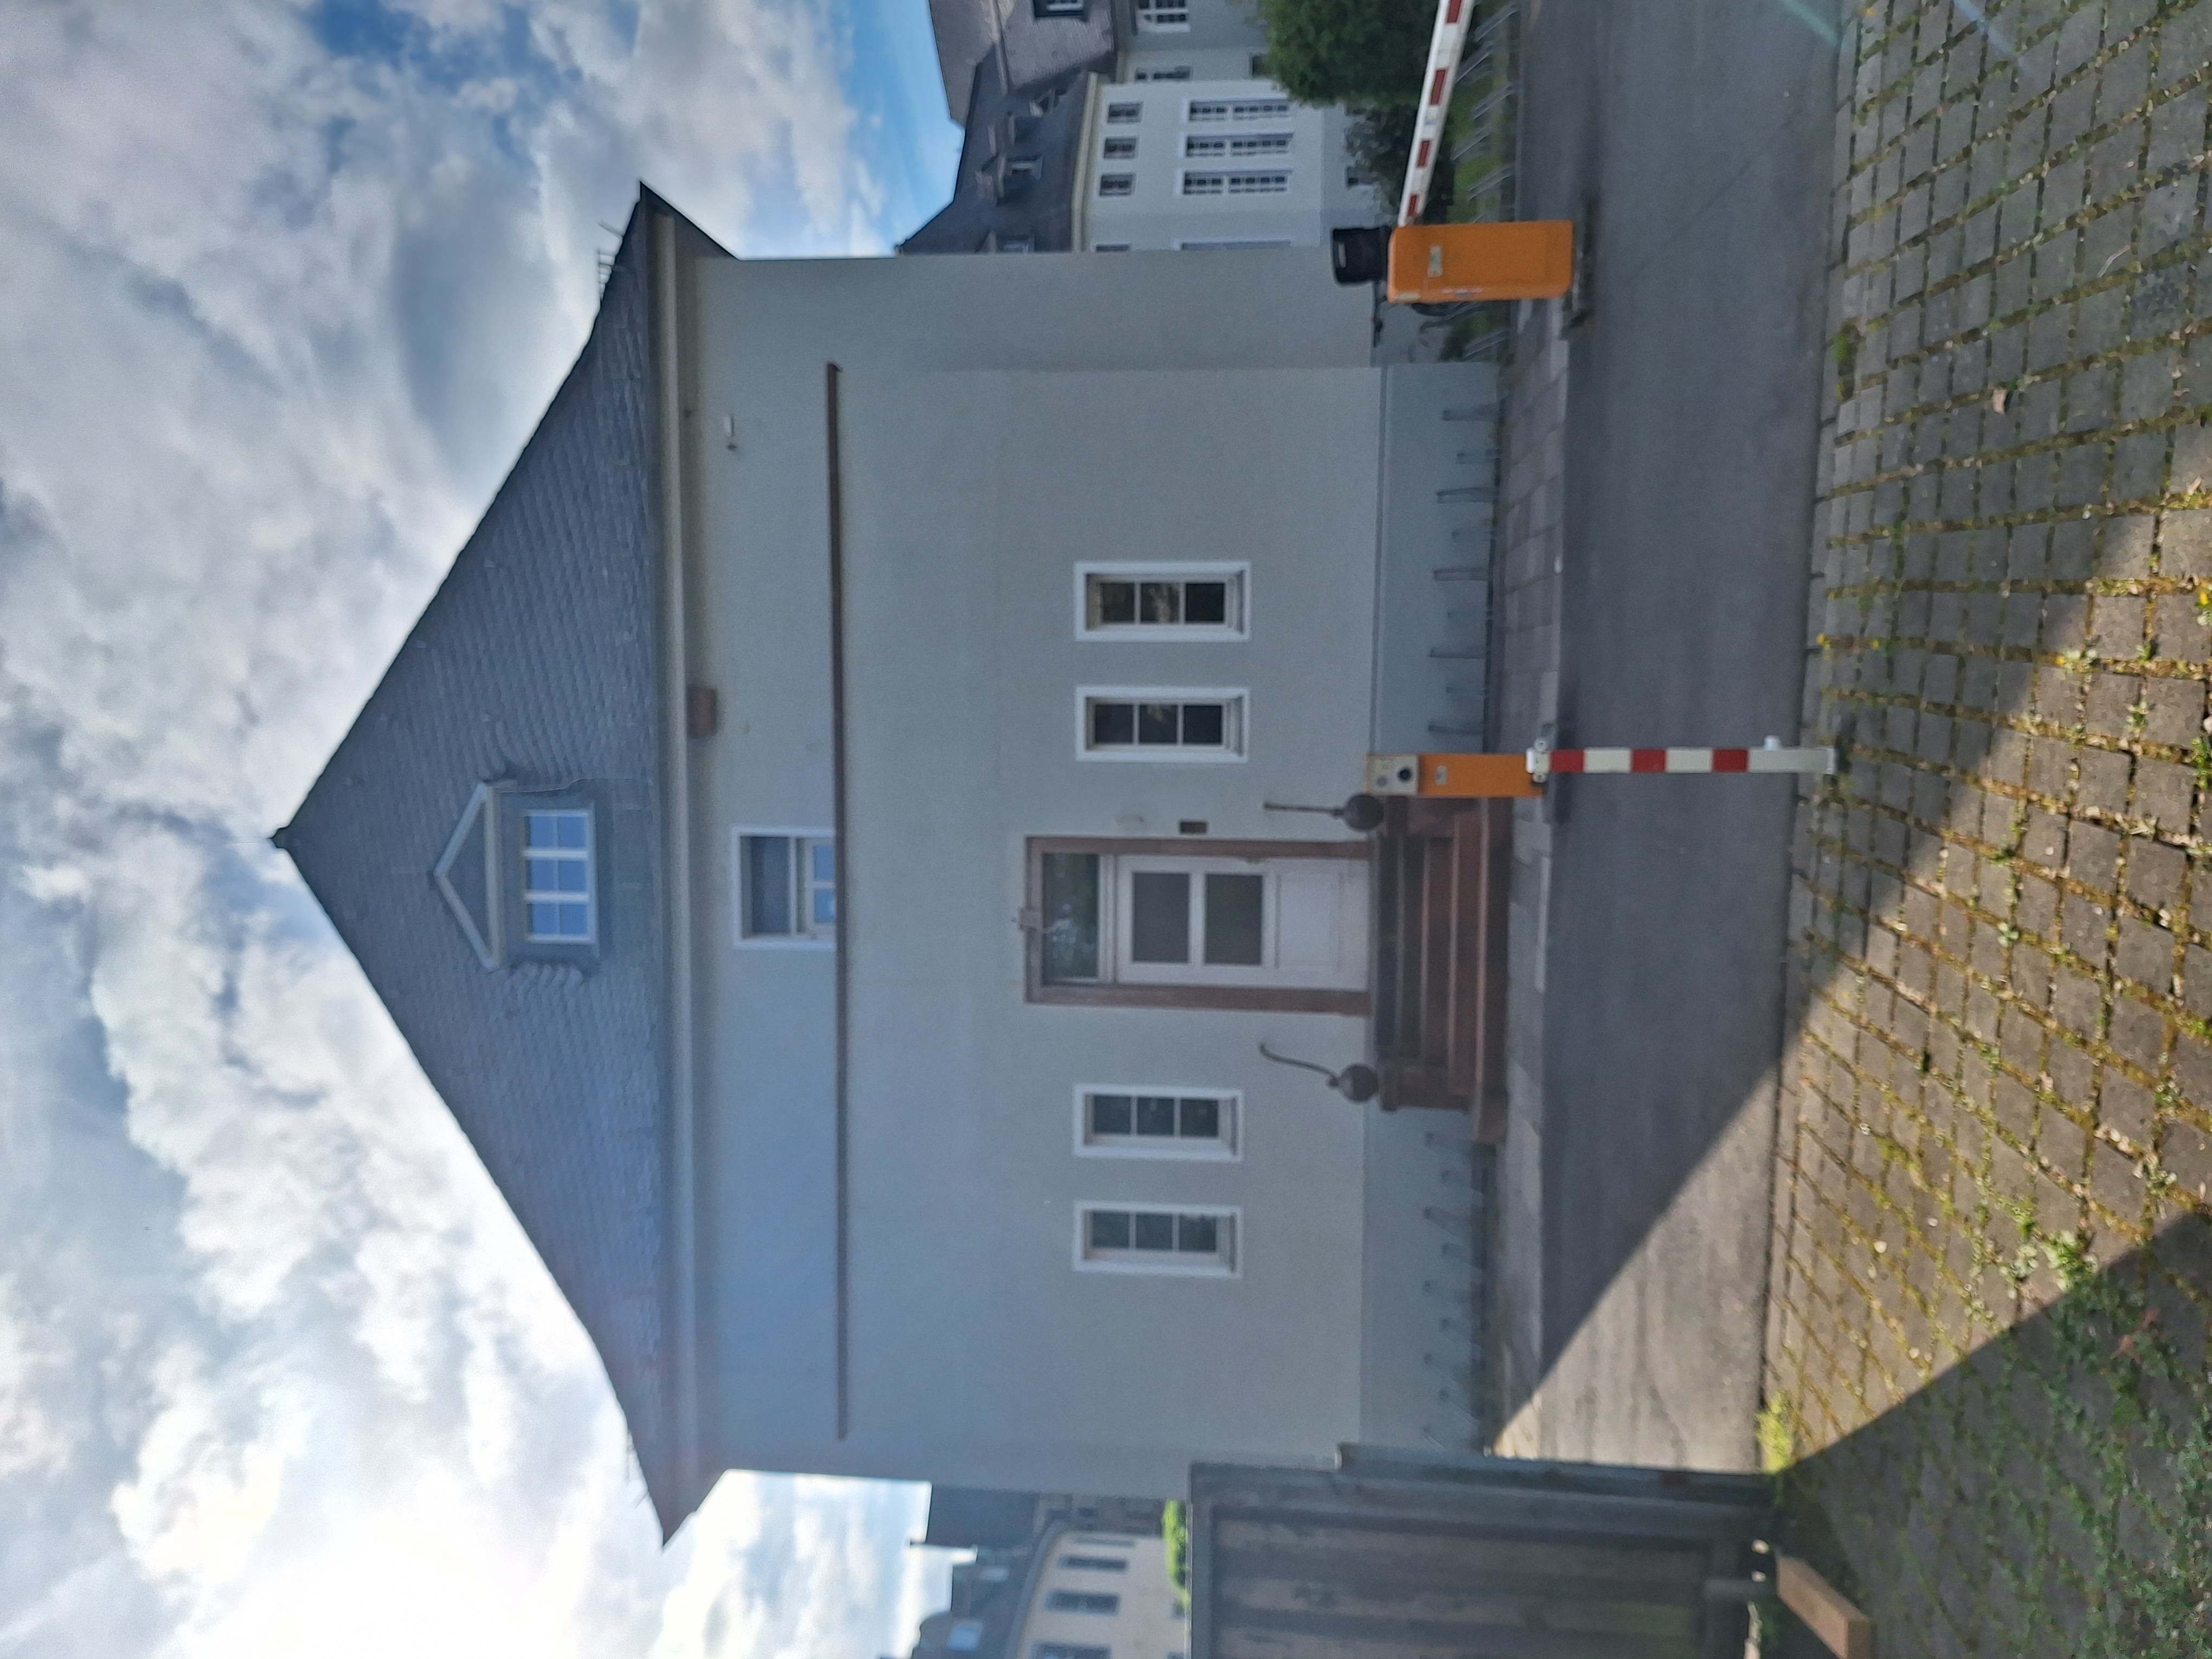
Building: Deutschhausstraße 12